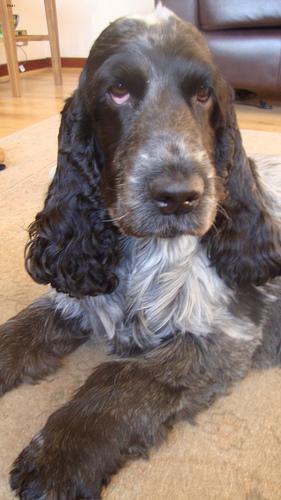
Breed: english cocker spaniel